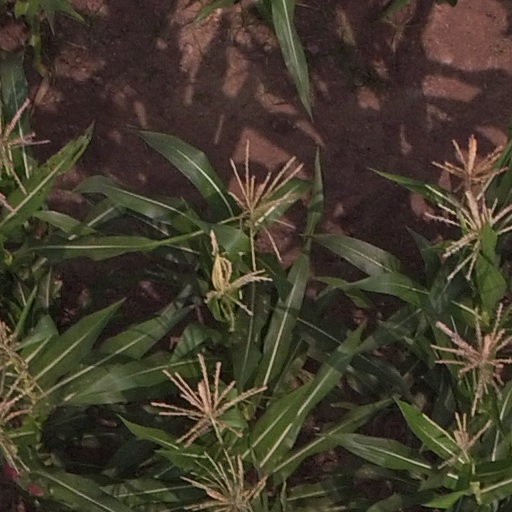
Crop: maize; corn